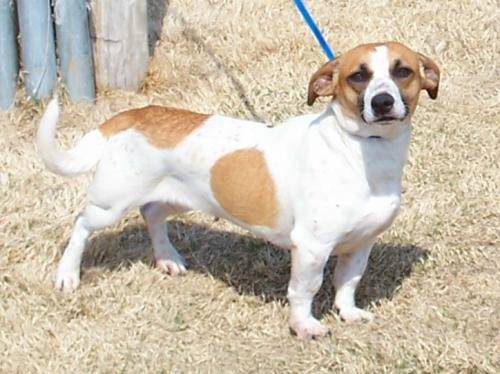
Label: dog